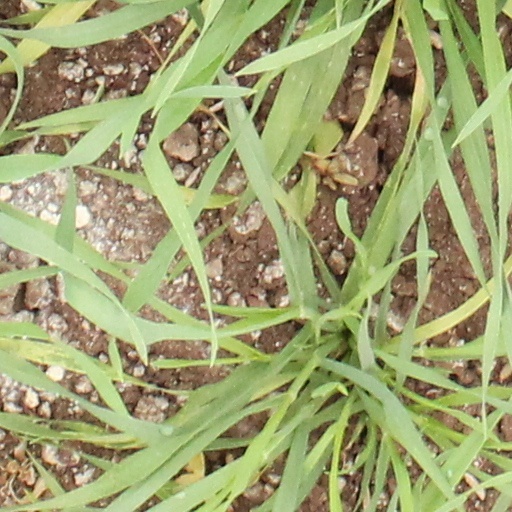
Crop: wheat